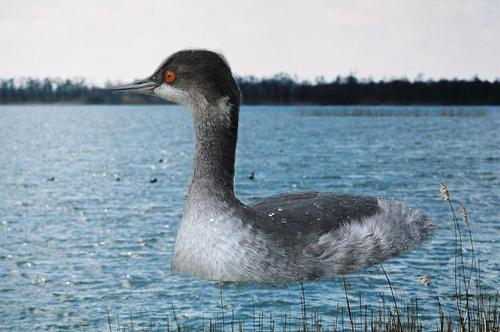
Bird species: Eared_Grebe
Bird type: waterbird
Background: water